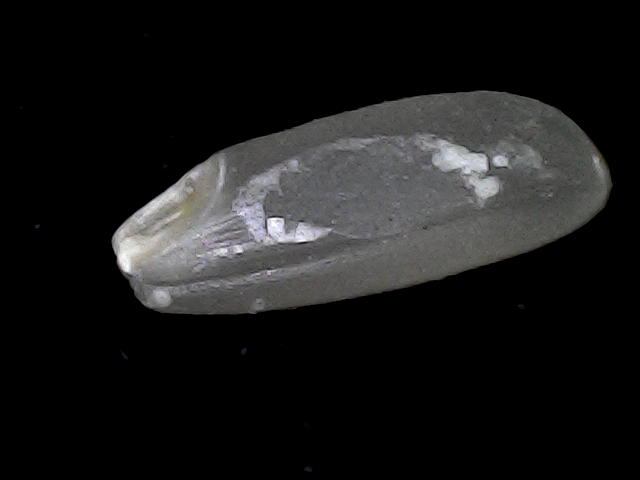
Rice variety: BD93